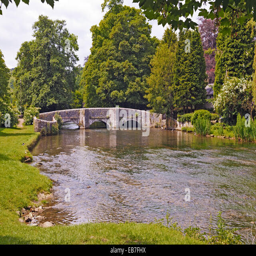
river flowing through english civil parish